Soviet war crimes

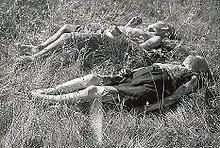
Finnish children killed by Soviet partisans at Seitajärvi in Finnish Lapland, 1942

Between 1941 and 1944, Soviet partisan units conducted raids deep inside Finnish territory, attacking villages and other civilian targets. In November 2006, photographs showing Soviet atrocities were declassified by the Finnish authorities. These include images of slain women and children. The partisans usually executed their military and civilian prisoners after a minor interrogation.